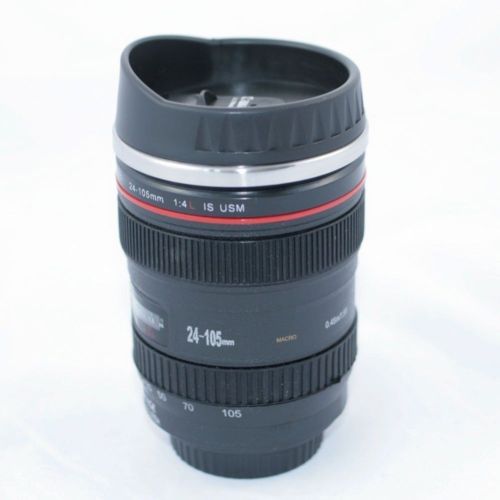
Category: mug